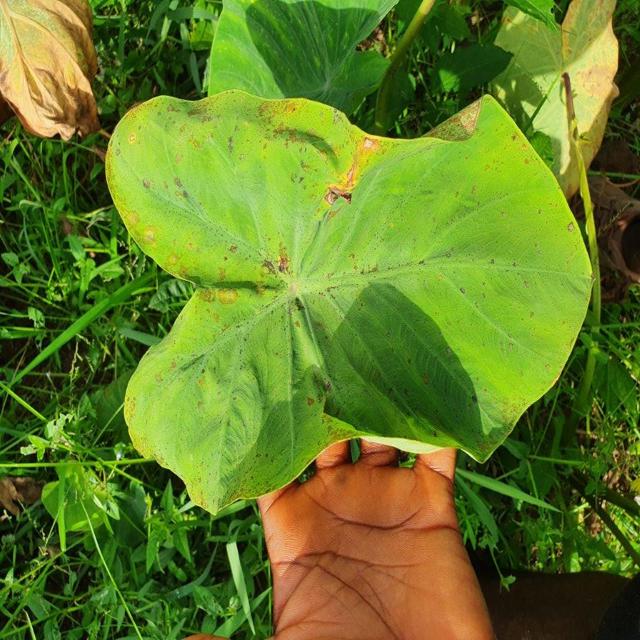
Label: Early_Blight